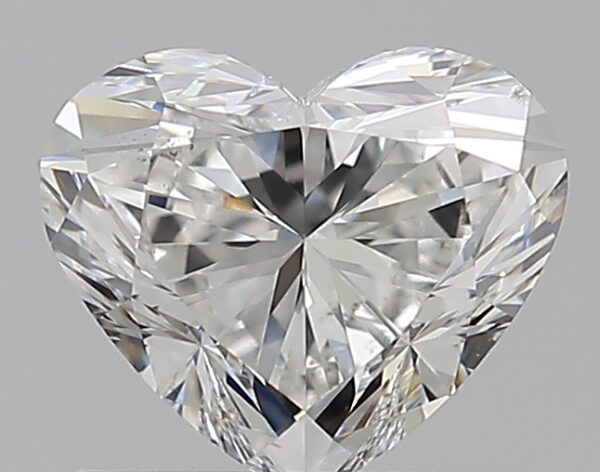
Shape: heart
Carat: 0.9
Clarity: SI1
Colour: F
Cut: EX
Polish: EX
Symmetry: EX
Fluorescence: N
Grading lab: GIA
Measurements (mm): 5.77 x 6.71 x 3.89